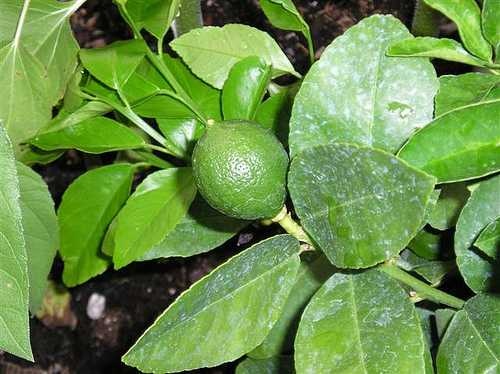
Label: Lemon